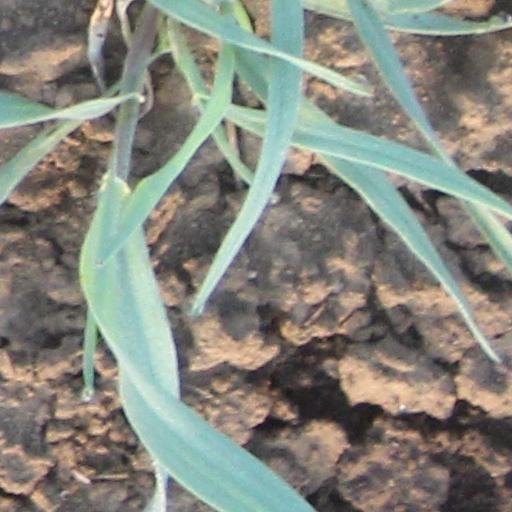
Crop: wheat